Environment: real
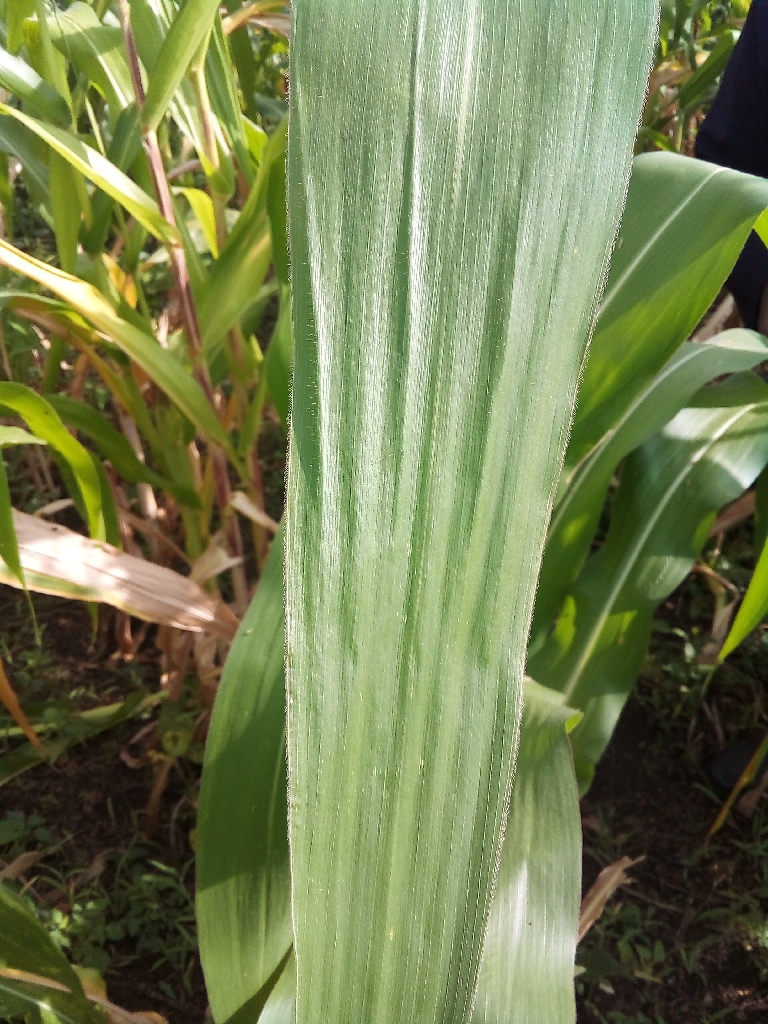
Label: healthy